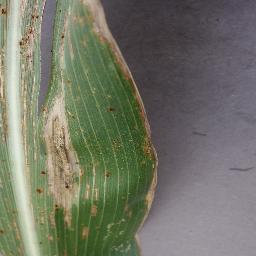
Label: Corn_(Maize)___Northern_Leaf_Blight